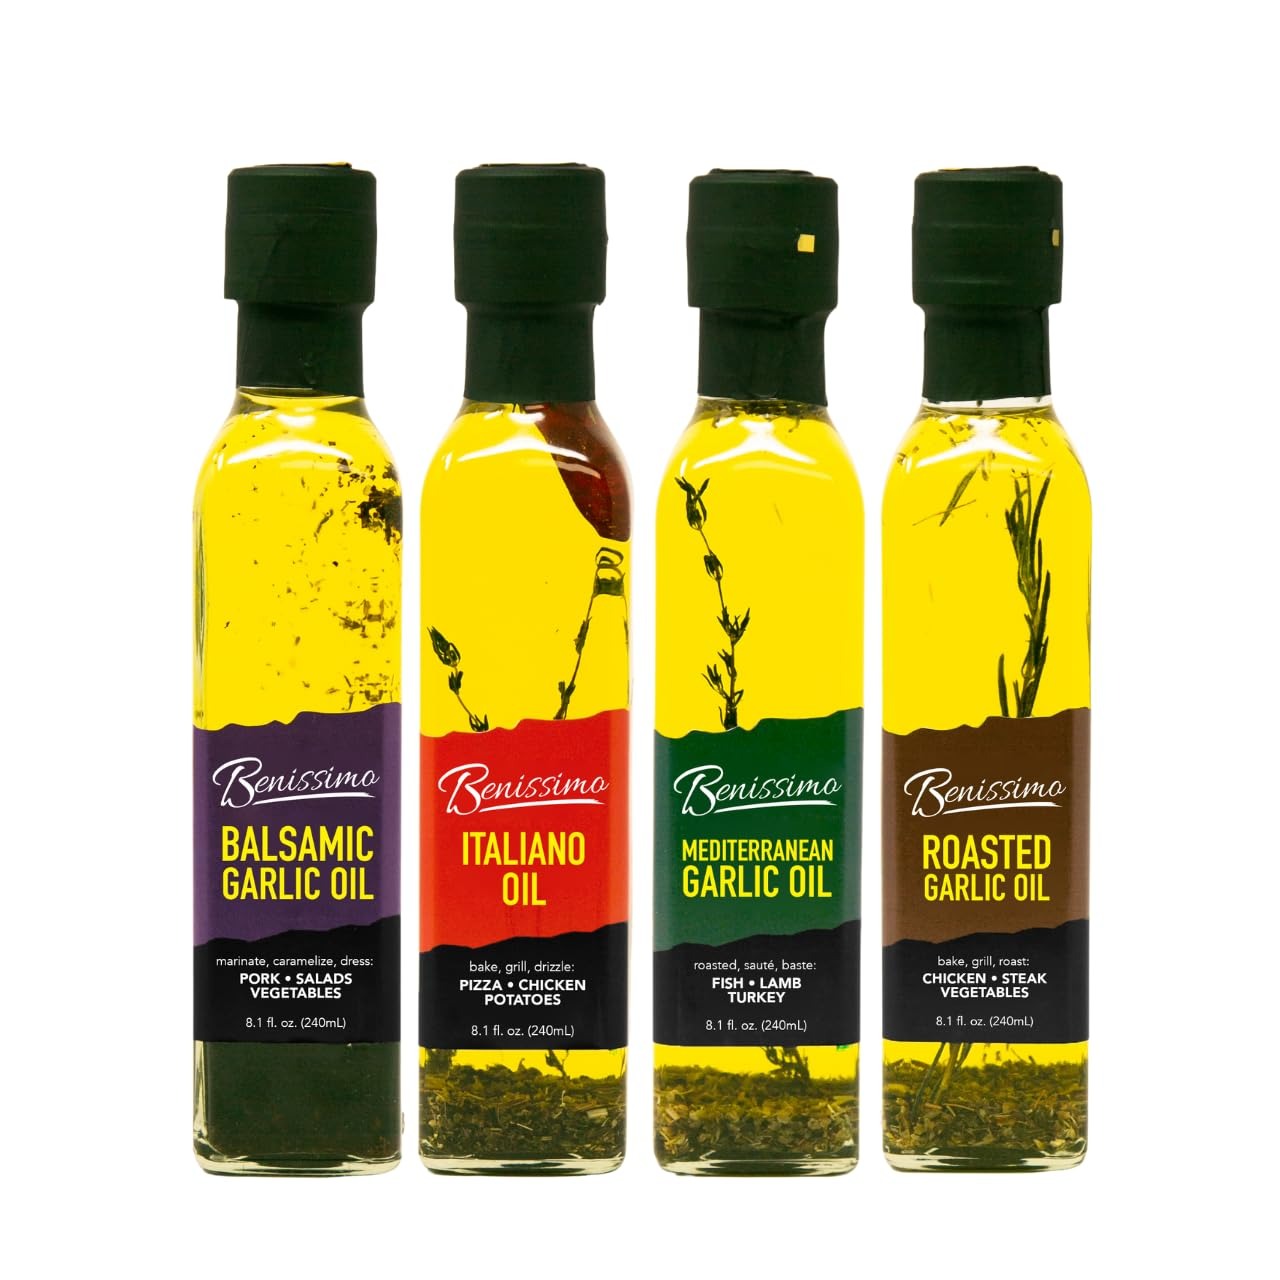
Item Name: Benissimo Herb Infused Cooking Oil Chef Pack, All Natural Italiano, Roasted Garlic, Mediterranean Garlic, Balsamic Garlic
Bullet Point 1: FLAVORED OIL VARIETY PACK: Benissimo Fresh Herb Infused Oil Flavor Pack includes four unique flavors: Italiano, Roasted Garlic, Mediterranean Garlic, and Balsamic Garlic, offering a diverse range of flavored oils for cooking.
Bullet Point 2: ARTISANAL INFUSED OLIVE OIL BLEND: Each bottle of our Infused Oil Flavor Pack includes herbs and spices from our local farmers market, dehydrated in-house, then carefully placed in each bottle by hand during our natural infusion process. Topped off with other spices such as thyme, oregano, minced garlic. Benissimo ~ Very Well
Bullet Point 3: FOODIE GIFTS: Our infused oil gift set is an excellent choice for any occasion. The set's variety of flavored olive oil makes it an ideal gift for culinary enthusiasts and foodie gifts seekers. The One and Done - discover the art of simplifying gourmet meals with Benissimo flavored oils.
Bullet Point 4: HIGH HEAT AND FINISHER: Designed to handle both high heat and as a finisher, our oil is perfect for sautéing, simmering, and searing. The heat will amplify the unique flavor profile, further infusing any cuisine with depth and complexity. The flavor profile also remains strong when used as a finishing touch or in marinades, making it a versatile oil for any kitchen.
Bullet Point 5: PRODUCT OF GEORGIA, USA: We bottle and infuse our flavored oils in Tucker, GA (an Atlanta suburb), using the same time-tested practices that we have been using for over 20 years. We hold true to our values of using good quality cooking oil, fresh herbs, and minimal processing.
Value: 34.0
Unit: Fl Oz

Price: 51.28